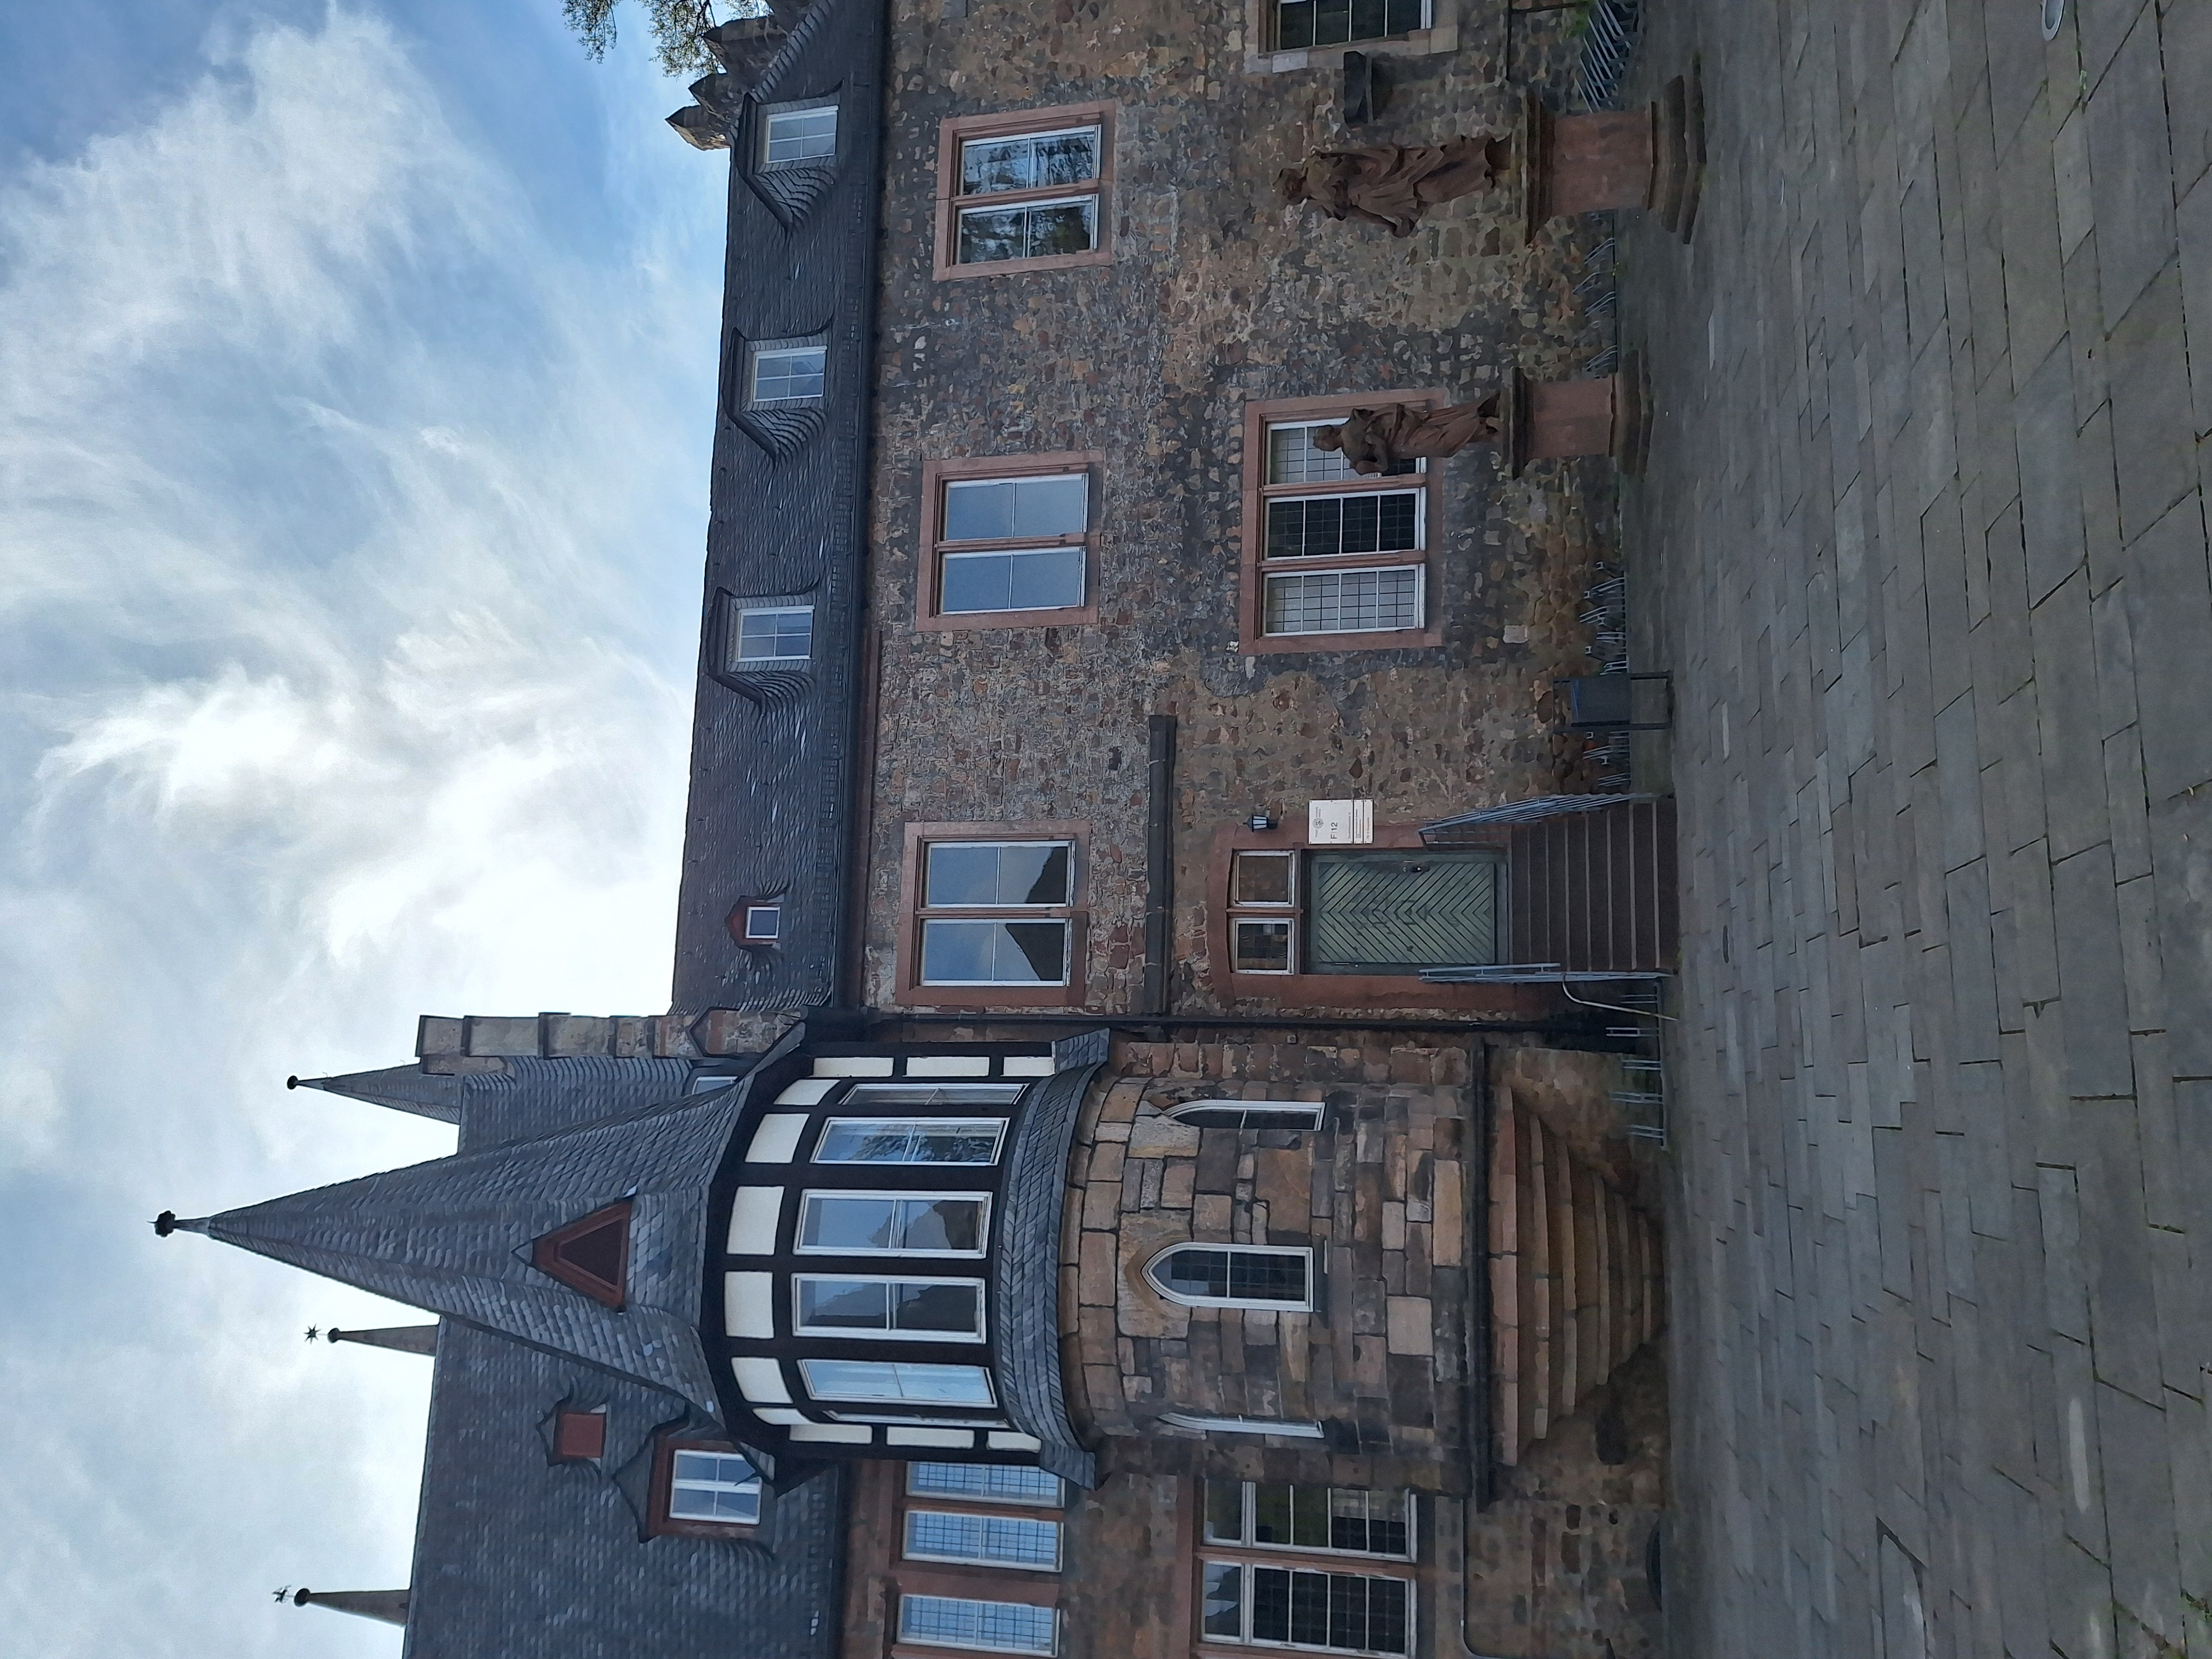
Building: Deutschhausstraße 10, Deutches Haus, Fachbereich Geographie